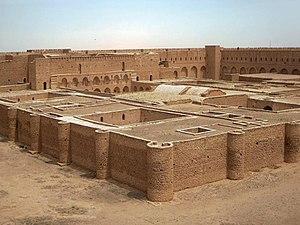
Gertrude Margaret Lowthian Bell, née le 14 juillet 1858 à Washington au Royaume-Uni et morte dans la nuit du 12 juillet 1926 à Bagdad, est une archéologue, exploratrice, écrivaine, femme politique, espionne et diplomate britannique.